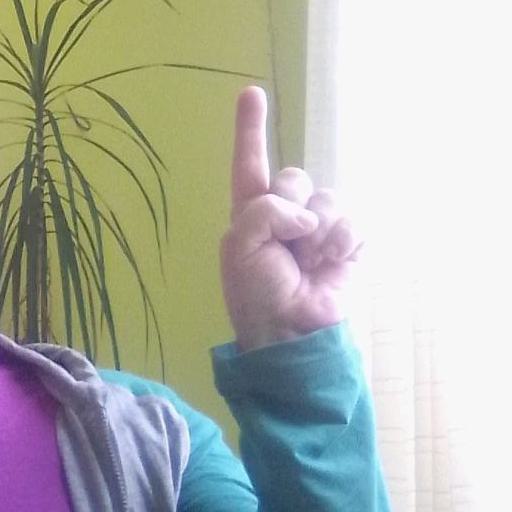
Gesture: one